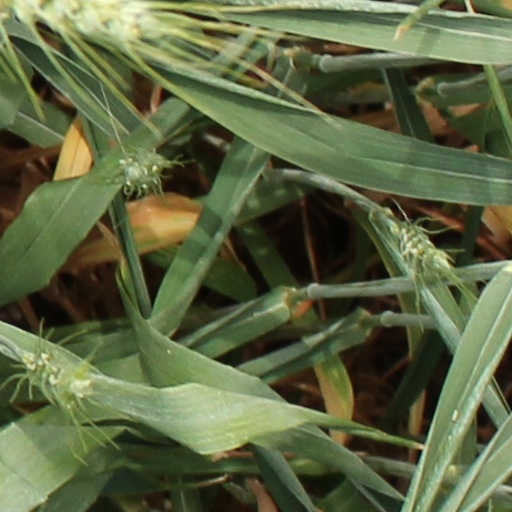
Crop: wheat